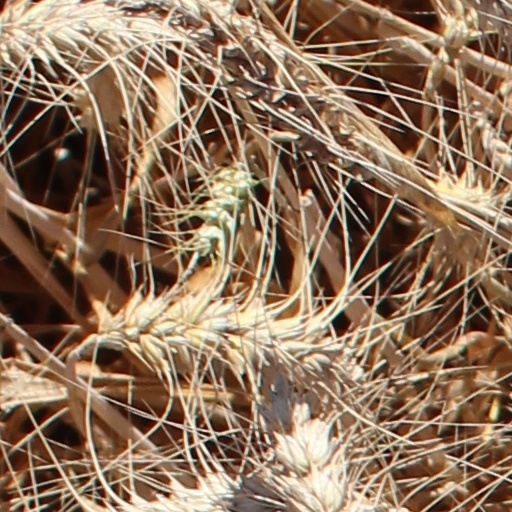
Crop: wheat